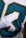
Number: 3